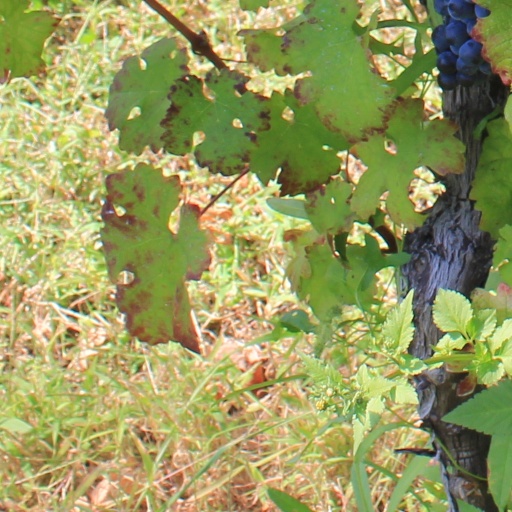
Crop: grape